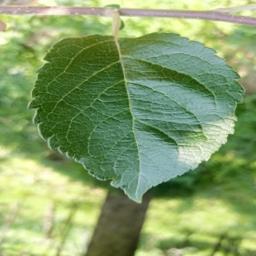
Label: Healthy